Battle of Lenino

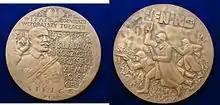
Poland Medallion 1983: Commemoration of the World War II Battle of Lenino 1943

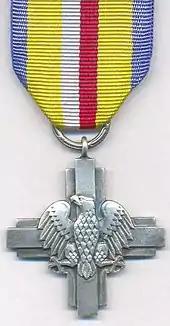
A military decoration for Polish soldiers who fought in the battle of Lenino

The Polish division had held its sector for two days, despite sustaining heavy losses, after which it was returned to the second echelon of the Front for rebuilding. Altogether, the 1st Division lost roughly 25-33% of its personnel in one day. Losses reached almost 3,000 men: 502 killed in action, 1,776 wounded and 663 captured or missing. It was not until spring of the following year that the division could be used in combat again.